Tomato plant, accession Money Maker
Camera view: bottom (45 deg); turntable rotation: 60 degrees
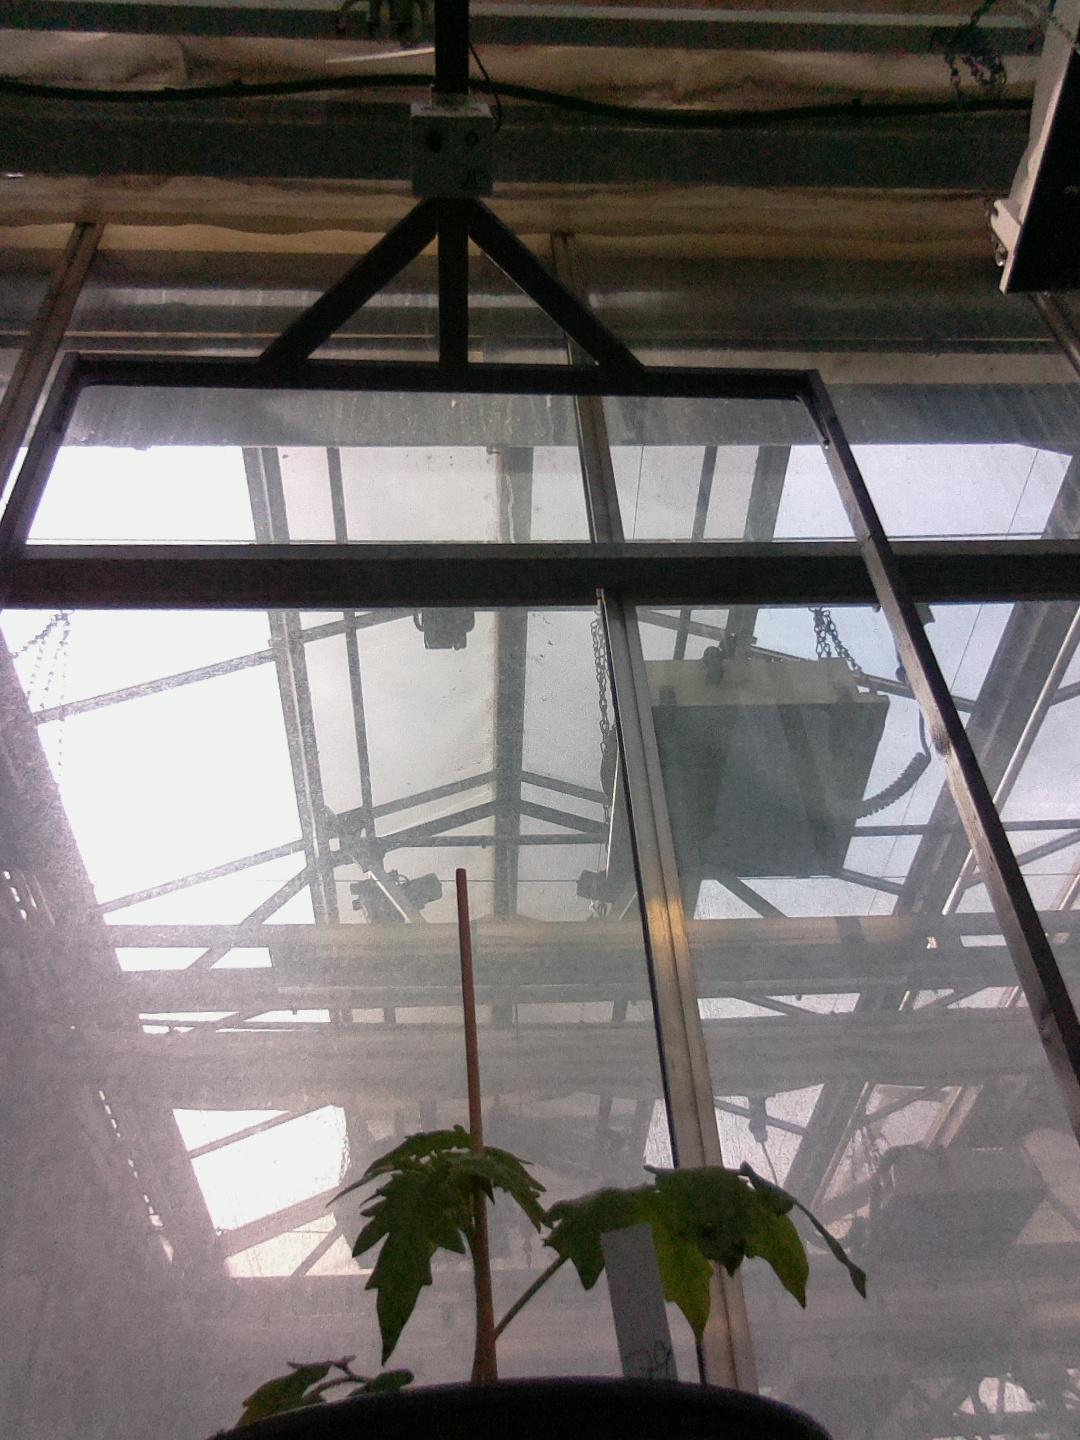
BBCH growth stage 13: 6 of true leaves visible